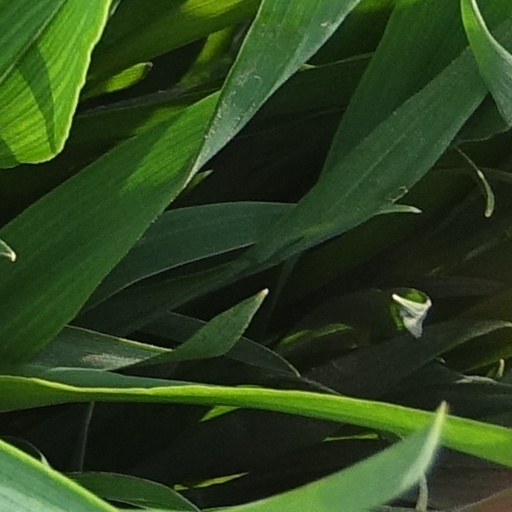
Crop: wheat